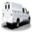
Label: truck